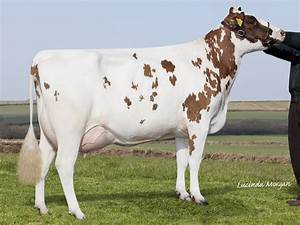
Label: mucca